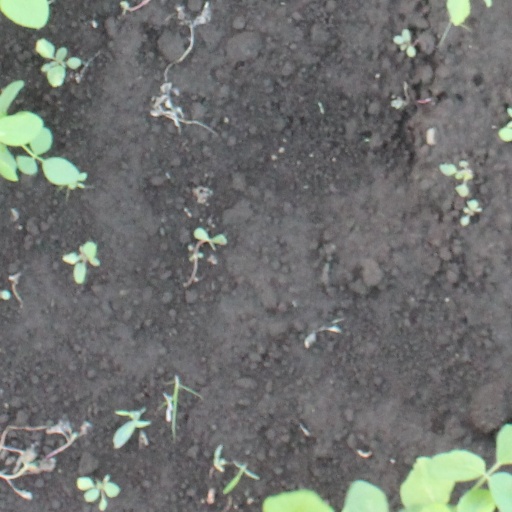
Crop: soybean